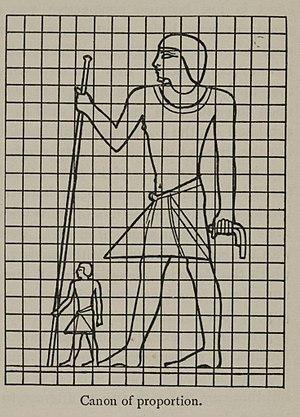
L'art de l'Égypte antique apparait dès les premiers signes de la culture de Nagada, vers 3800 avant l'ère commune. Certains traits, caractéristiques à une époque, peuvent s'atténuer ou disparaitre à une autre. Mais un grand nombre de ces caractères se sont maintenus sur la très longue durée de l'histoire de l'Égypte antique, jusqu'à la fin de l'Empire lagide, en 30 AEC, avec les derniers des 345 pharaons.